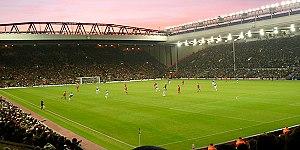
Liverpool [livœʁpul] est une cité et un district métropolitain du Merseyside dans la région de l'Angleterre du Nord-Ouest sur la rive est et nord de l'estuaire du fleuve Mersey. La ville faisait partie du comté du Lancashire jusqu'en 1974 avant la formation du comté de Merseyside.
Liverpool est un club de football anglais fondé le 13 aout 1892 et installé dans la ville de Liverpool, dans le nord-ouest de l'Angleterre. Il évolue à Anfield depuis sa création. Ses joueurs s'entraînent à Melwood et sont surnommés les Reds. L'emblème du club est le Liver bird ; son hymne et sa devise, You'll Never Walk Alone, est devenu un chant mondialement connu.